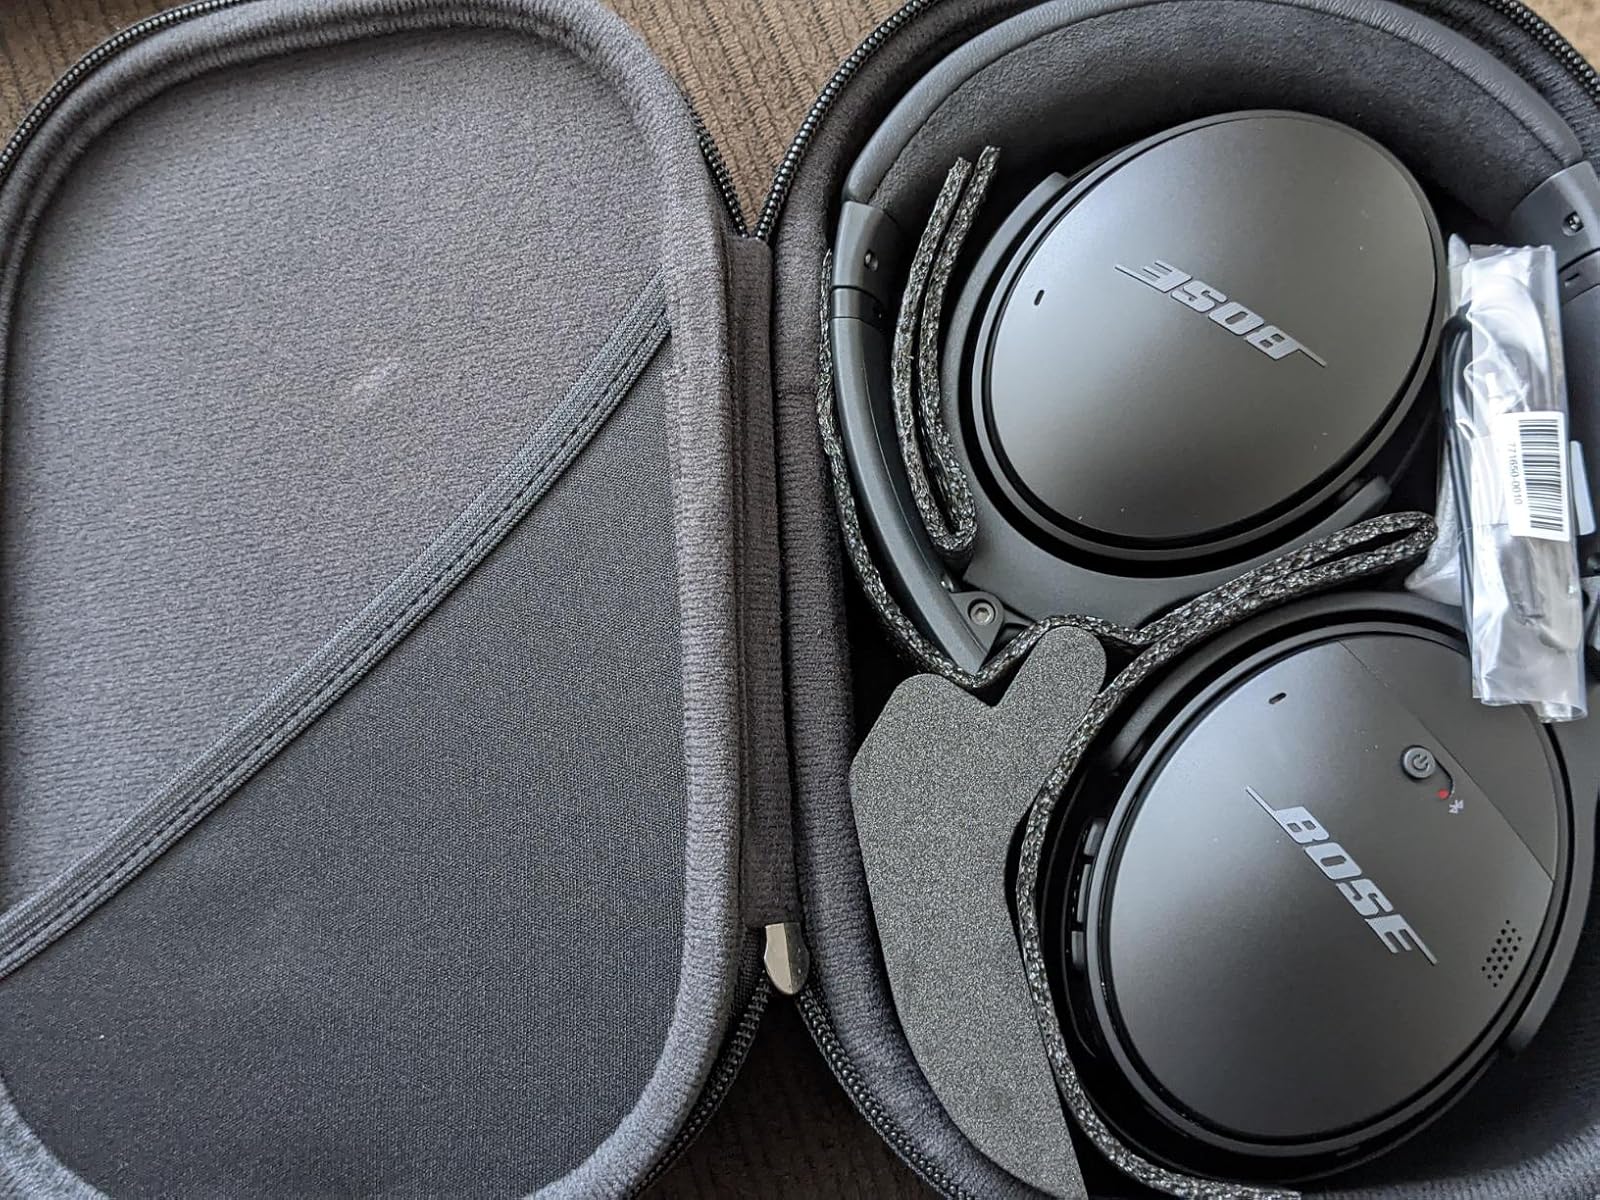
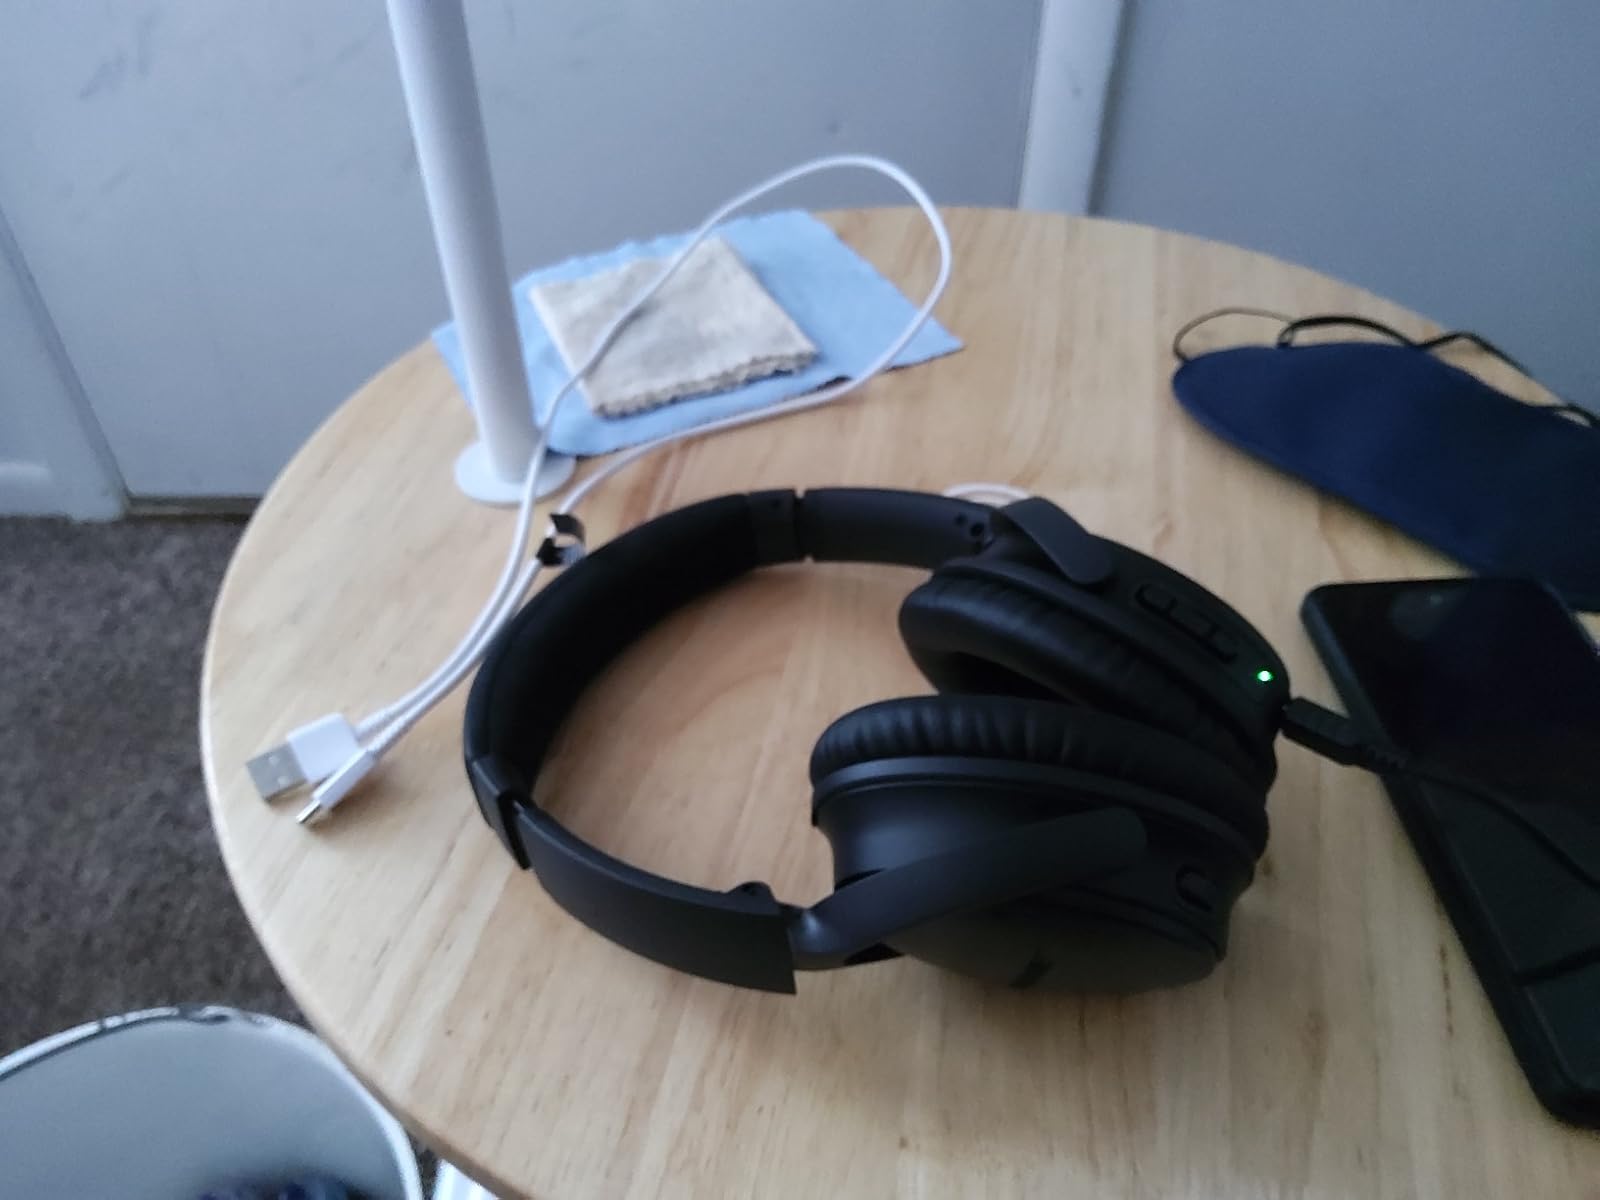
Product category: headphones
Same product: yes